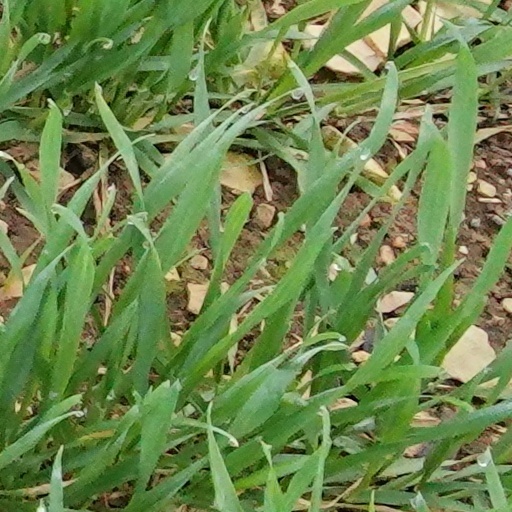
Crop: wheat